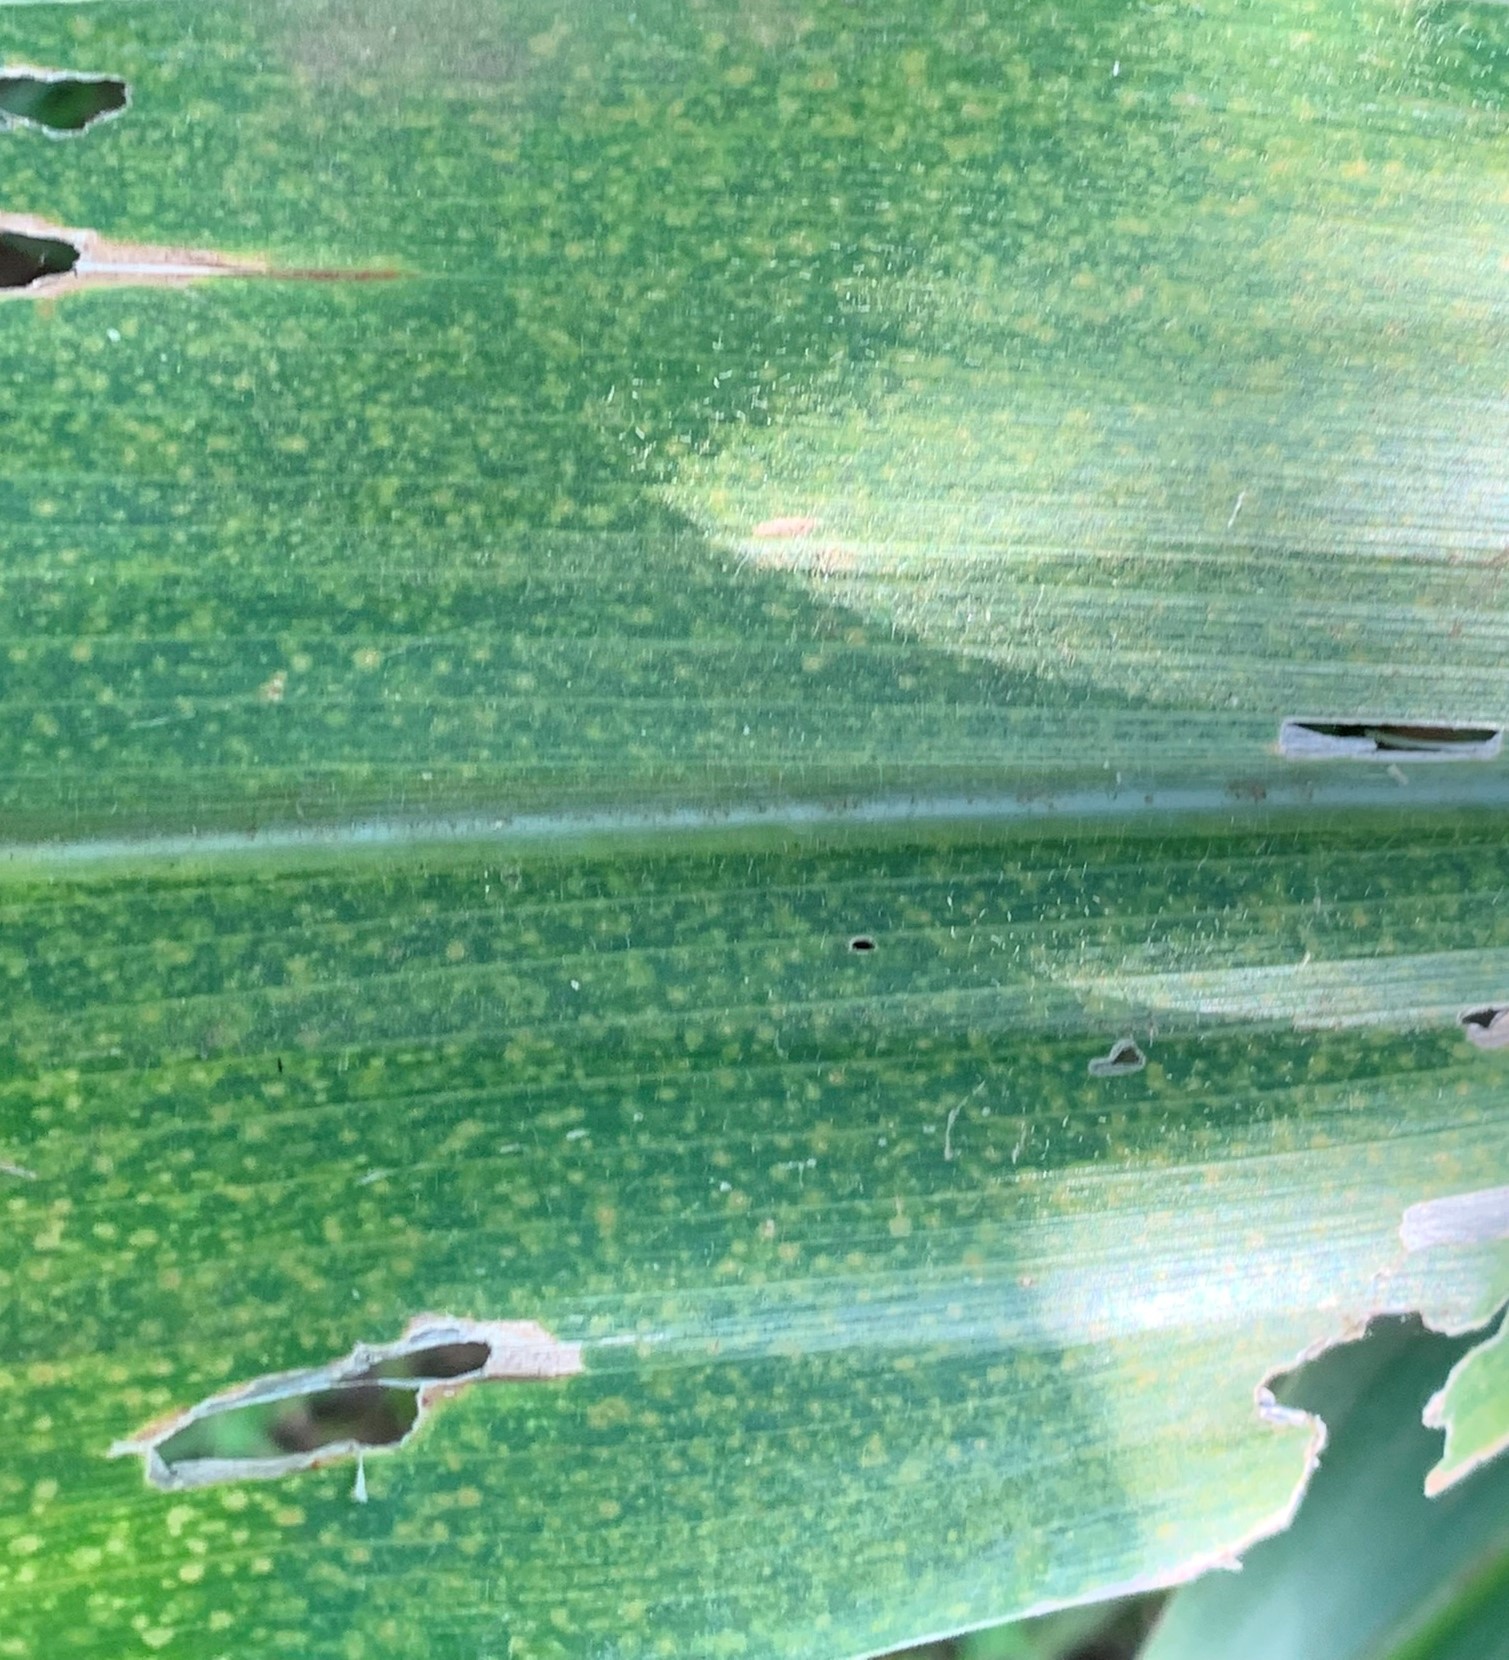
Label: MLN